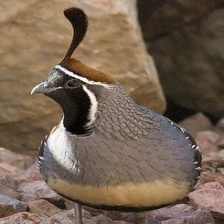
Species: GAMBELS QUAIL
Scientific name: CALLIPEPLA GAMBELII
ImageNet parent category: quail